East Asian Argentines

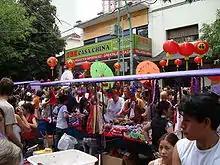
Lunar New Year celebration party in the Barrio Chino.

There is no official census data on the number of people in Argentina who have a predominantly or total ancestry from the Far East, only natives and blacks are counted in the latest censuses.